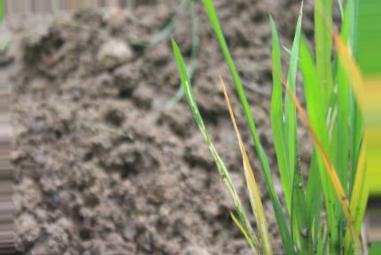
Nhãn: Tungro virus